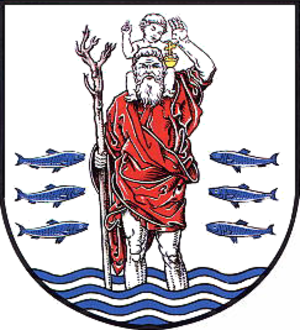
Kappel
Coat of arms of Kappel
Kappel er en by i det nordlige Tyskland under Slesvig-Flensborg kreds i Slesvig-Holsten. Byen ligger på den vestlige bred af Slien på halvøen Angel ved overgangen til halvøen Svans og har cirka 12.000 indbyggere.